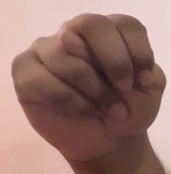
ASL sign: N